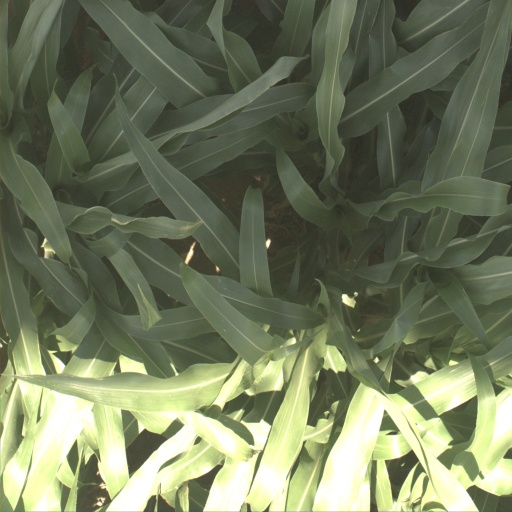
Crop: sorghum